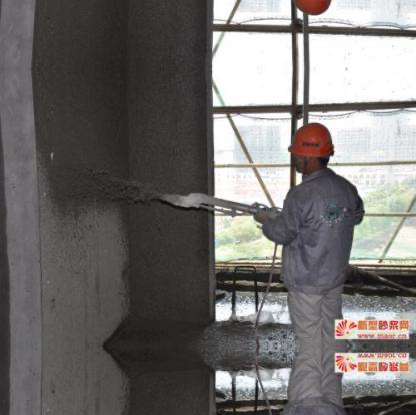
Objects in the image:
label: helmet
label: helmet